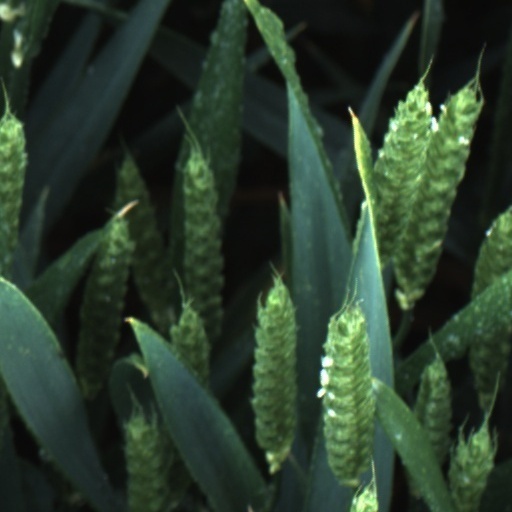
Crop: wheat